Himera

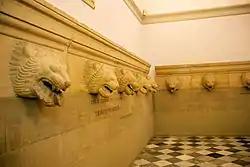
Rainwater spouts from the temple roof (Palermo museum)

Himera is said to be the birthplace of the poet Stesichorus but in fact he was born in the Magna Graecian town of Metauros (modern Gioia Tauro) in 630BC. He moved to Himera in later life and wrote his poetry whilst a resident of the town.